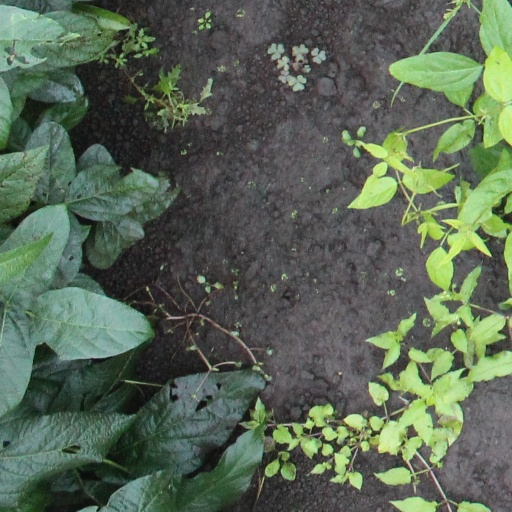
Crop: soybean